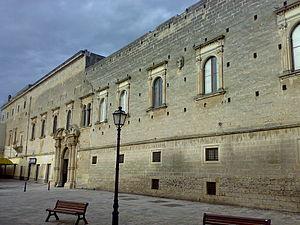
Dans le Salento se trouvent de nombreux châteaux et palais fortifiés construits au cours des diverse périodes historiques par les familles colonisatrices, parfois en modifiant ceux qui étaient pré-existants.